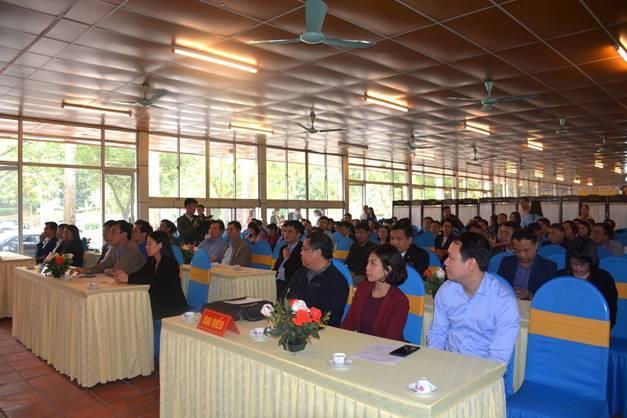
người đàn ông mặc áo xanh da trời đang ngồi tại vị trí thứ ba từ trái sang trên dãy ghế tại bàn đại biểu